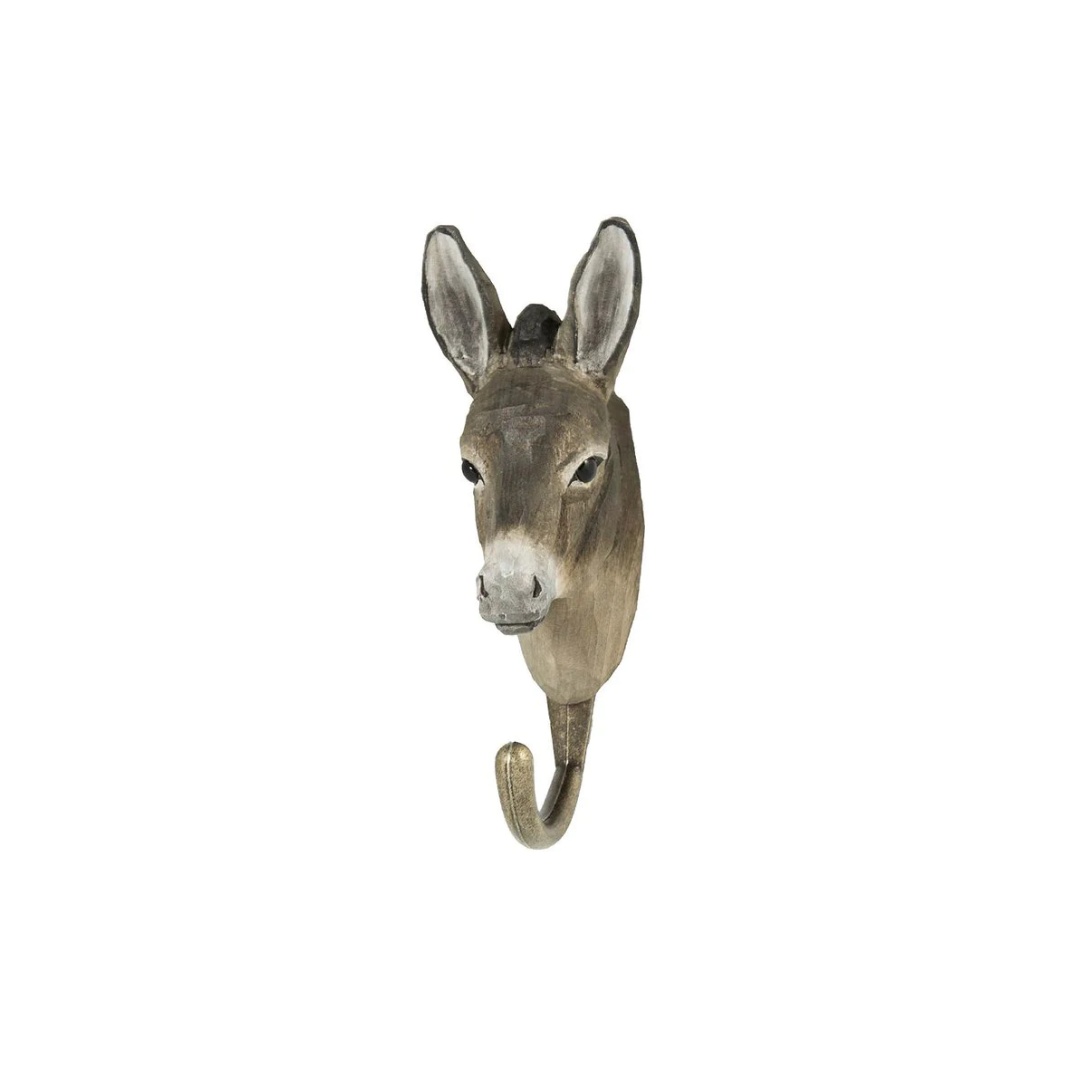
Hand Carved Donkey Hook
The Donkey wall hook is a handmade, practical and charming addition to any interior. Each Wildlife Garden sturdy metal DecoHook is decorated with a linden wood animal head, hand carved, individually brush-painted and unique. Your favourite animals become functional decorations for the hallway, bedroom, kitchen, bathroom, shed, stable or barn.
Brand: Wildlife Garden
Category: Home & Garden > Decor > Seasonal & Holiday Decorations > Holiday Ornament Hooks